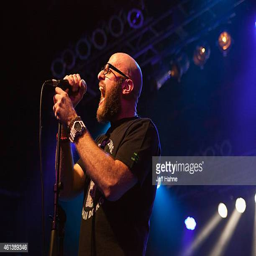
person of progressive rock artist performs